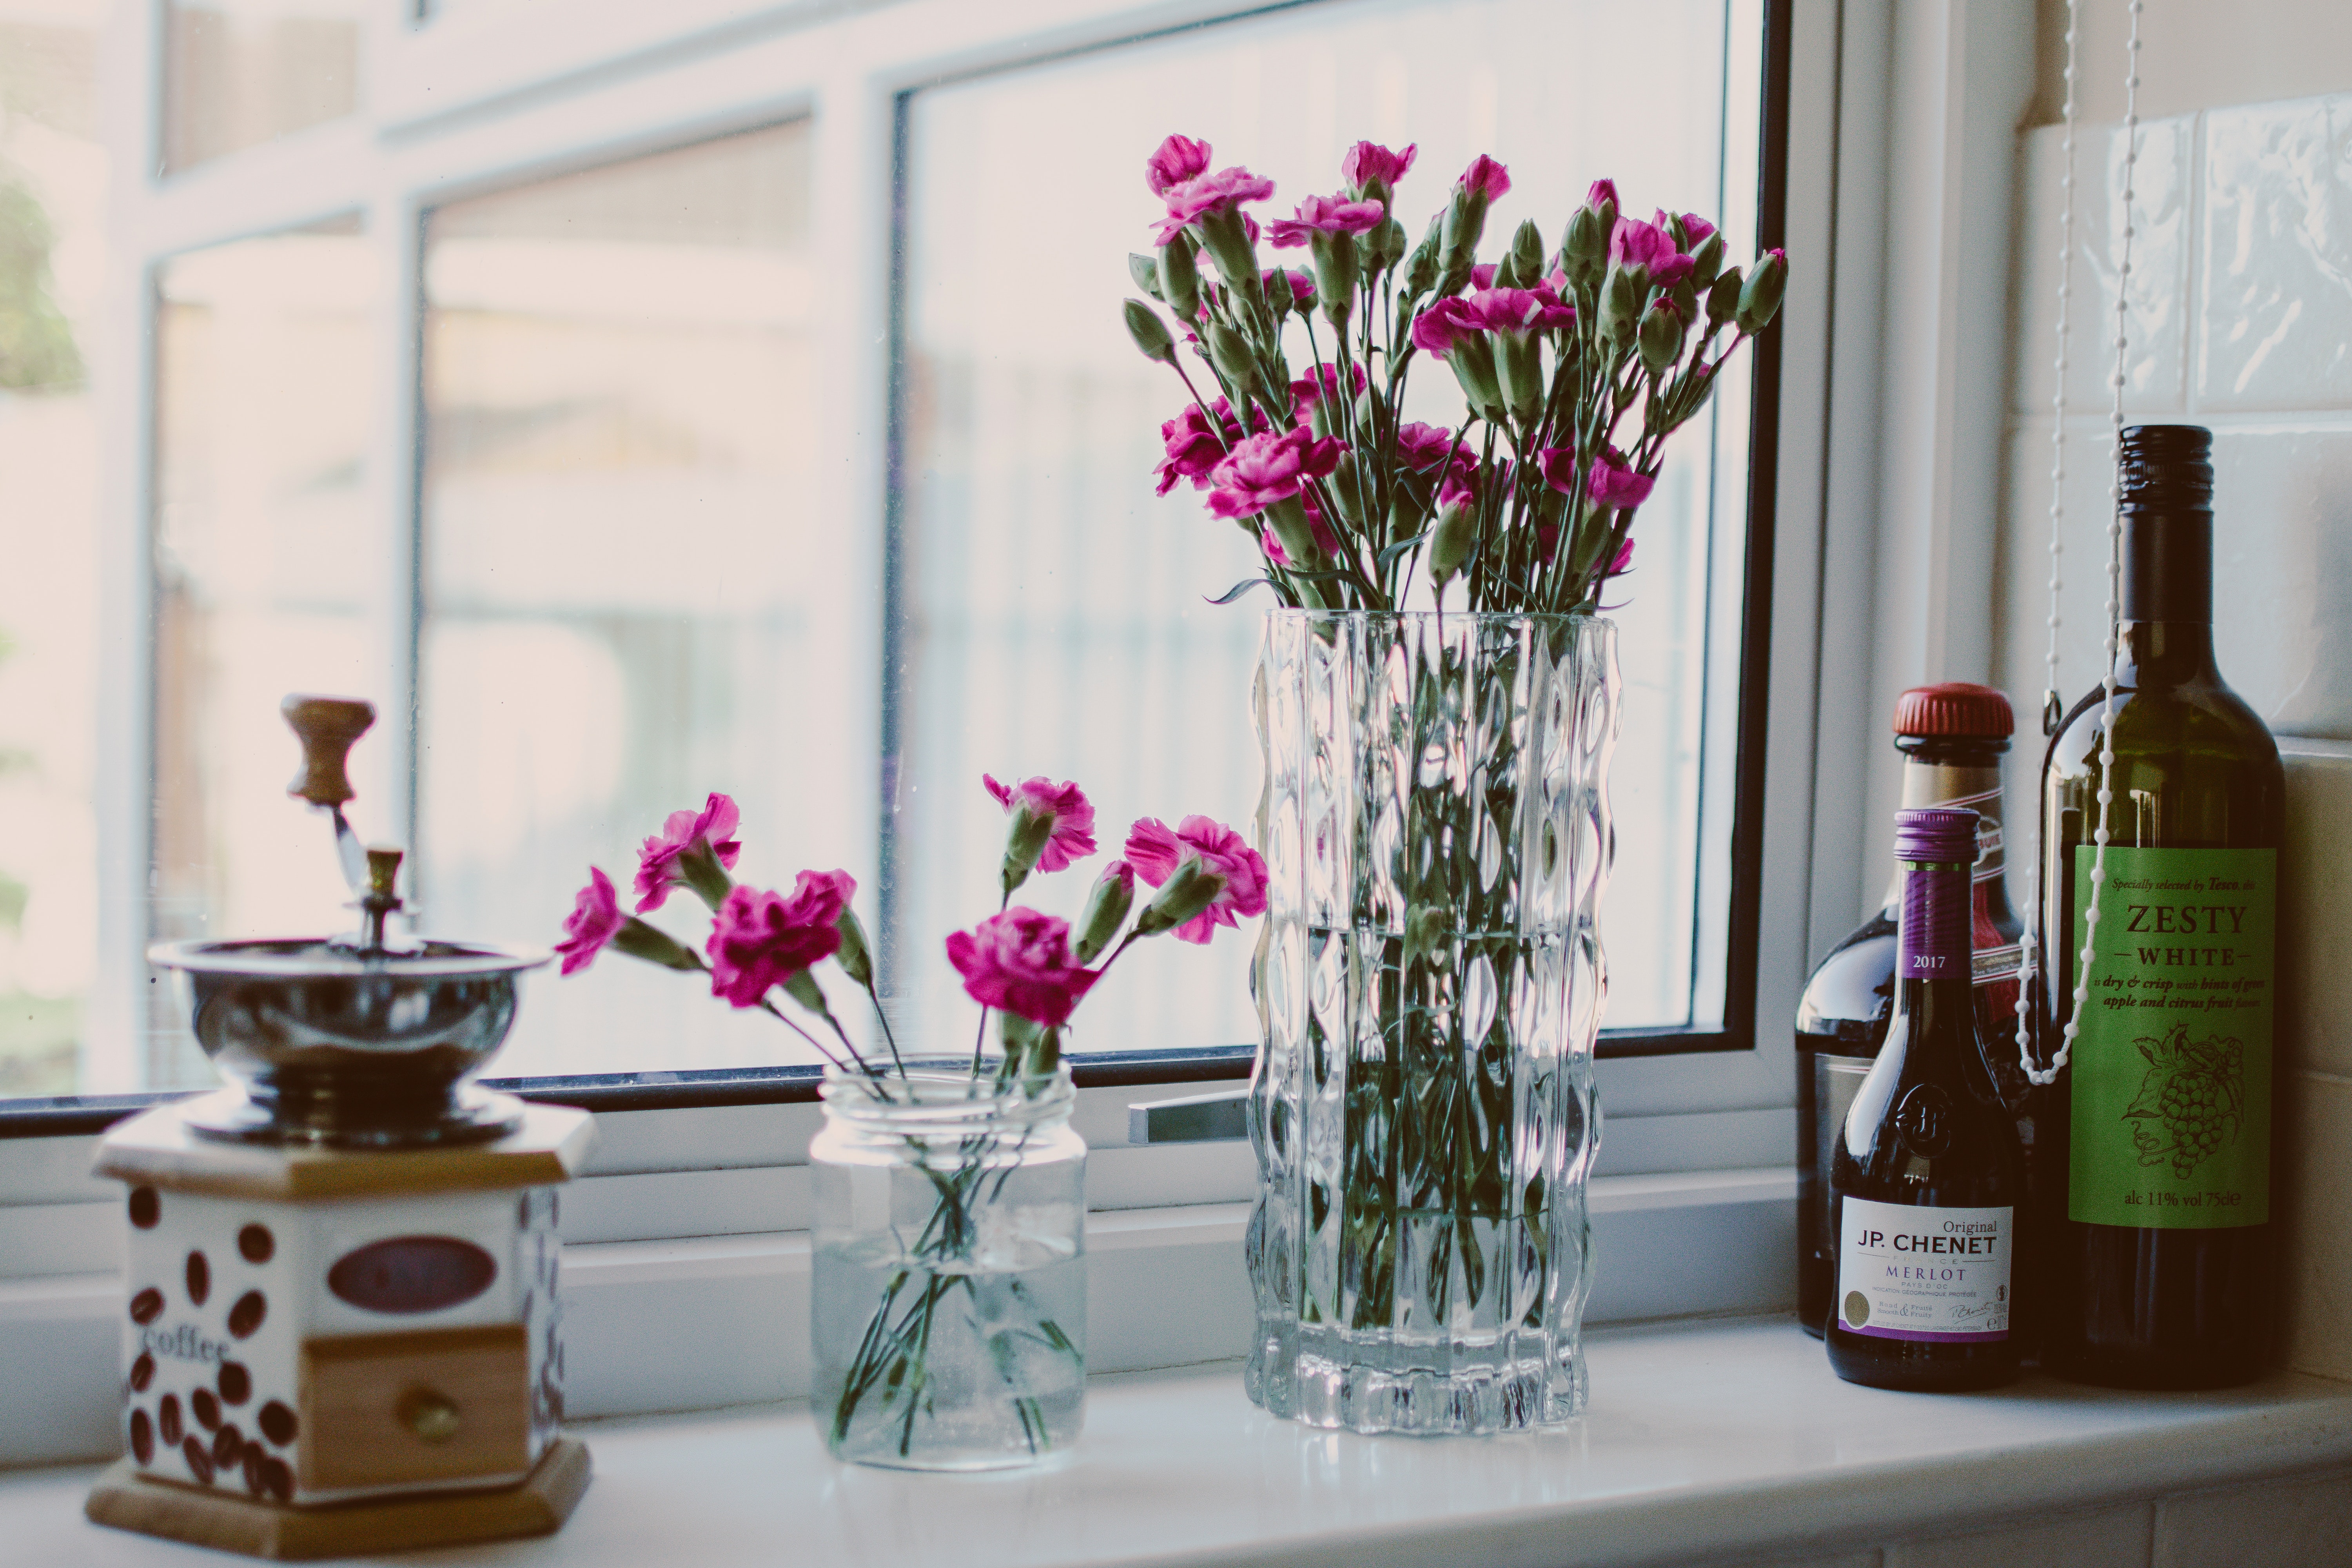
glass bottle, pink, flower, interior design, bottle, room, plant, centrepiece, cut flowers, still life, glass, table, vase, window, still life photography, floristry, magenta, rose, home, furniture, flower arranging, floral design, artificial flower, wine bottle, houseplant, tableware